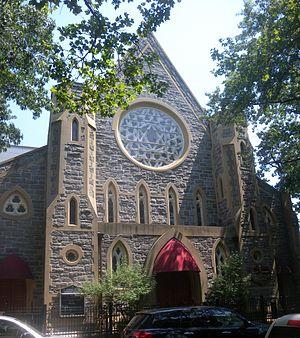
L'archidiocèse orthodoxe antiochien d'Amérique du Nord est une juridiction auto-administrée de l'Église orthodoxe dont le siège est à Englewood et rattachée canoniquement au patriarcat orthodoxe d'Antioche.
La cathédrale Saint-Nicolas de Brooklyn est une cathédrale de New York.